Kleine Gigue in G, K. 574

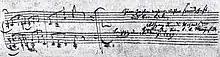
Mozart's dedication

The gigue consists of only 38 bars and is written in time. The bass line in the last four bars of the first half, and its transposed repetition in the second half before the coda, are notable for including all tones of the chromatic scale. However they are not tone rows as some tones are repeated.